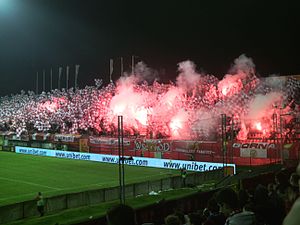
Widzew Łódź
Stadion Ludwika Sobolewskiego
Widzew Łódź er en fodboldklub fra Polen, som har en fin historie i polsk fodbold med flere mesterskaber. I nyeste tid har den dog haft så store økonomiske problemer, at den begyndte forfra som amatørklub i den femtebedste række, hvorfra den i 2016 rykkede op til III Liga.